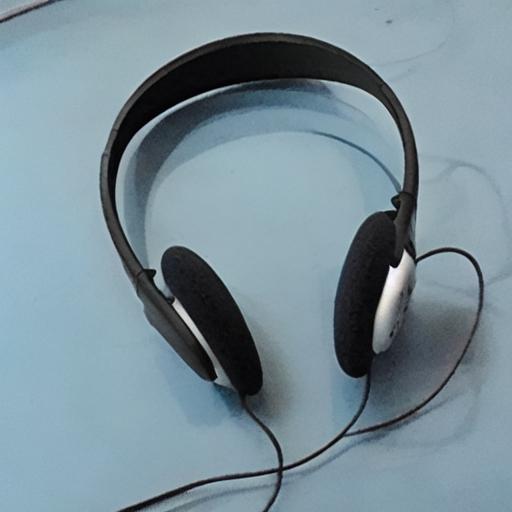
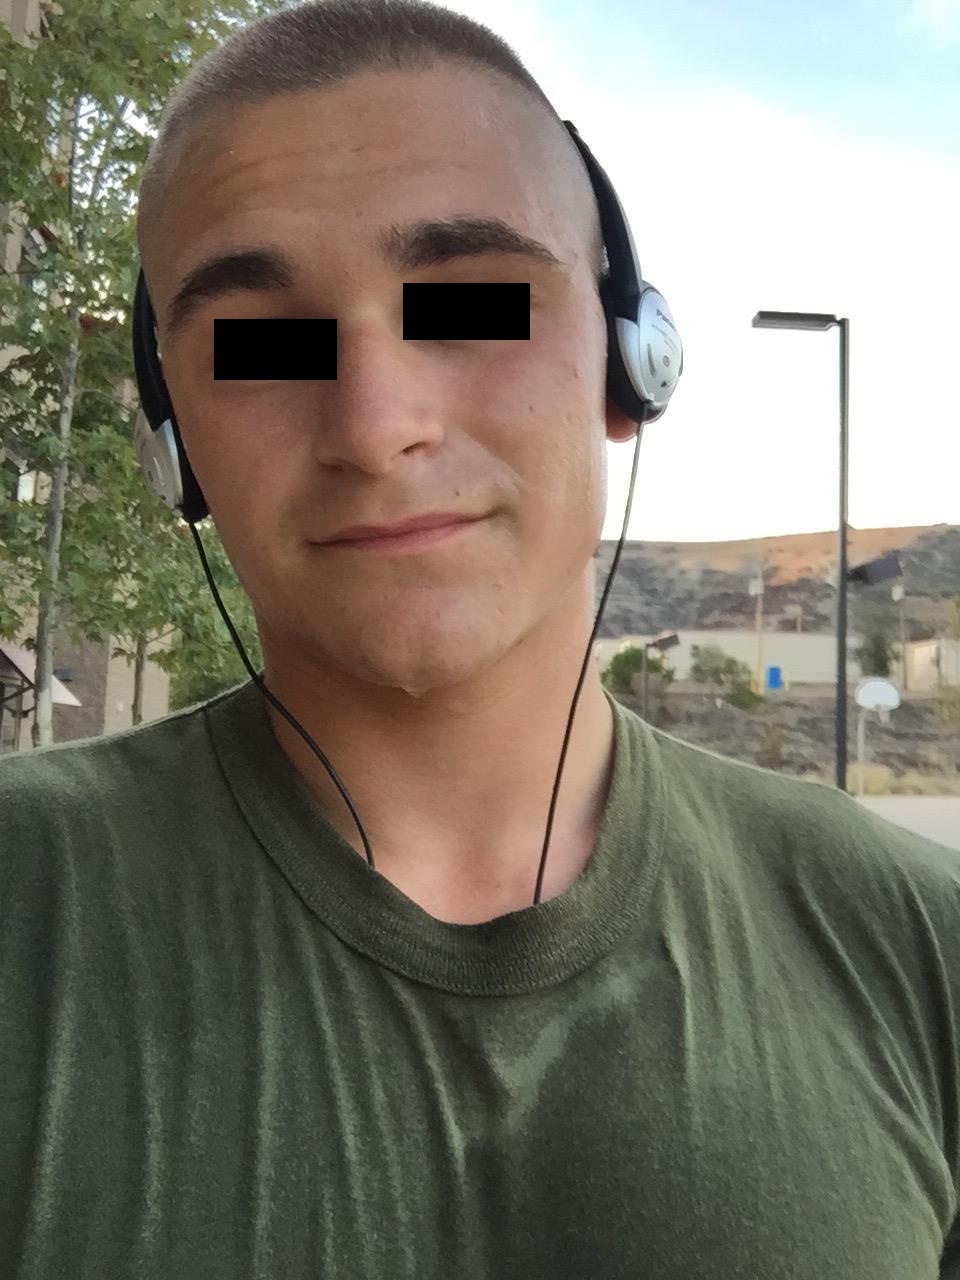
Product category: headphones
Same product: no